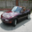
Label: automobile